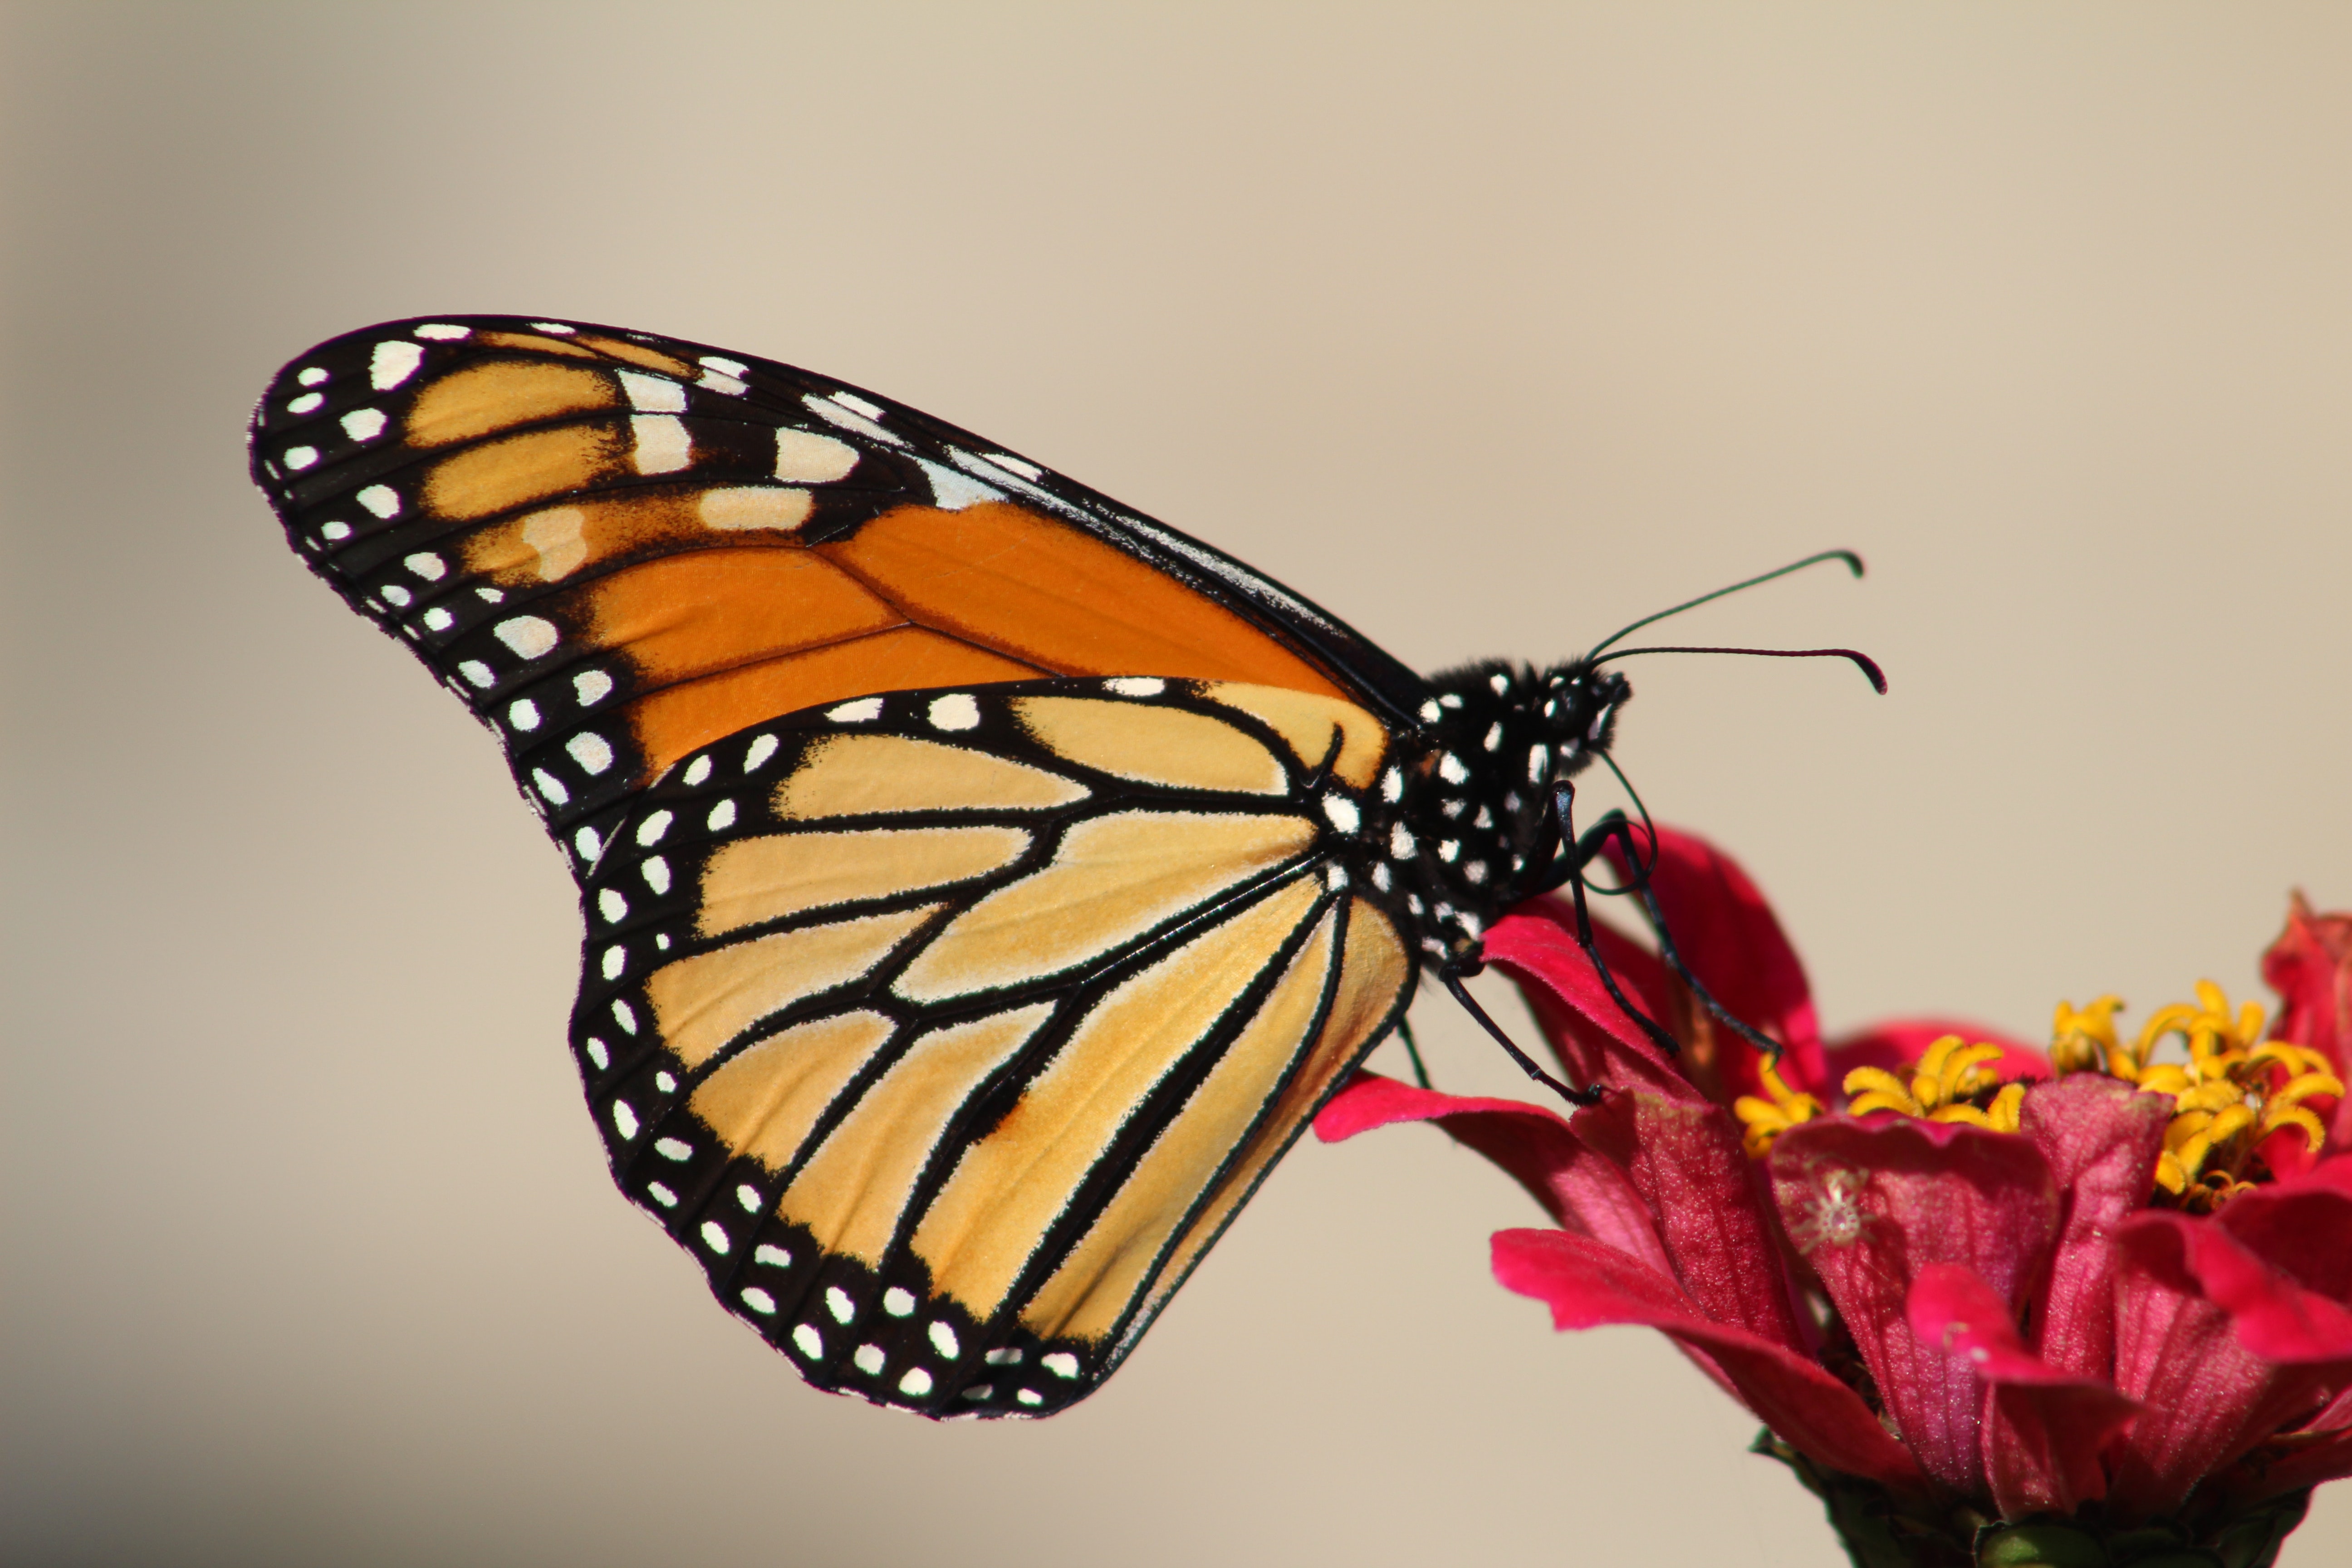
moths and butterflies, butterfly, monarch butterfly, Cynthia subgenus, insect, viceroy butterfly, invertebrate, pollinator, Brimstones, brush footed butterfly, American painted lady, queen, pieridae, arthropod, vanessa cardui, wildlife, organism, plant, macro photography, nectar, wildflower, monarch, lantana